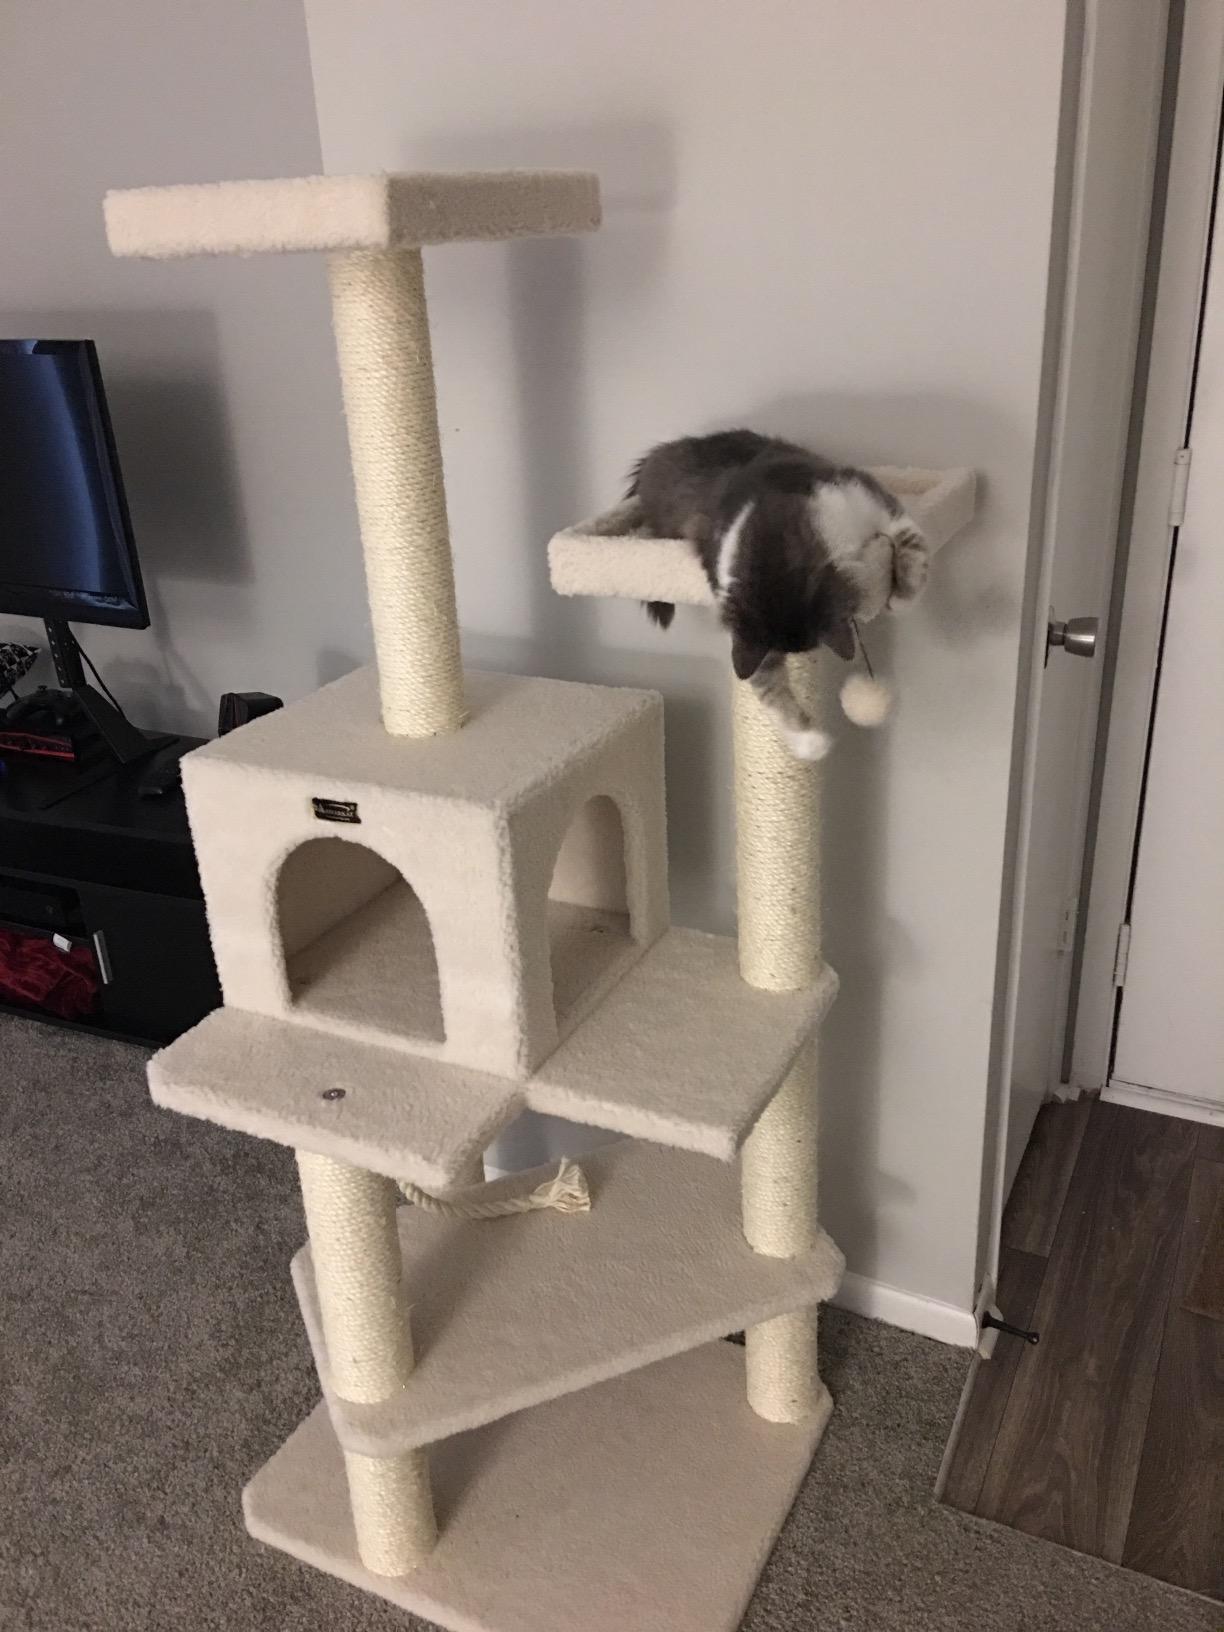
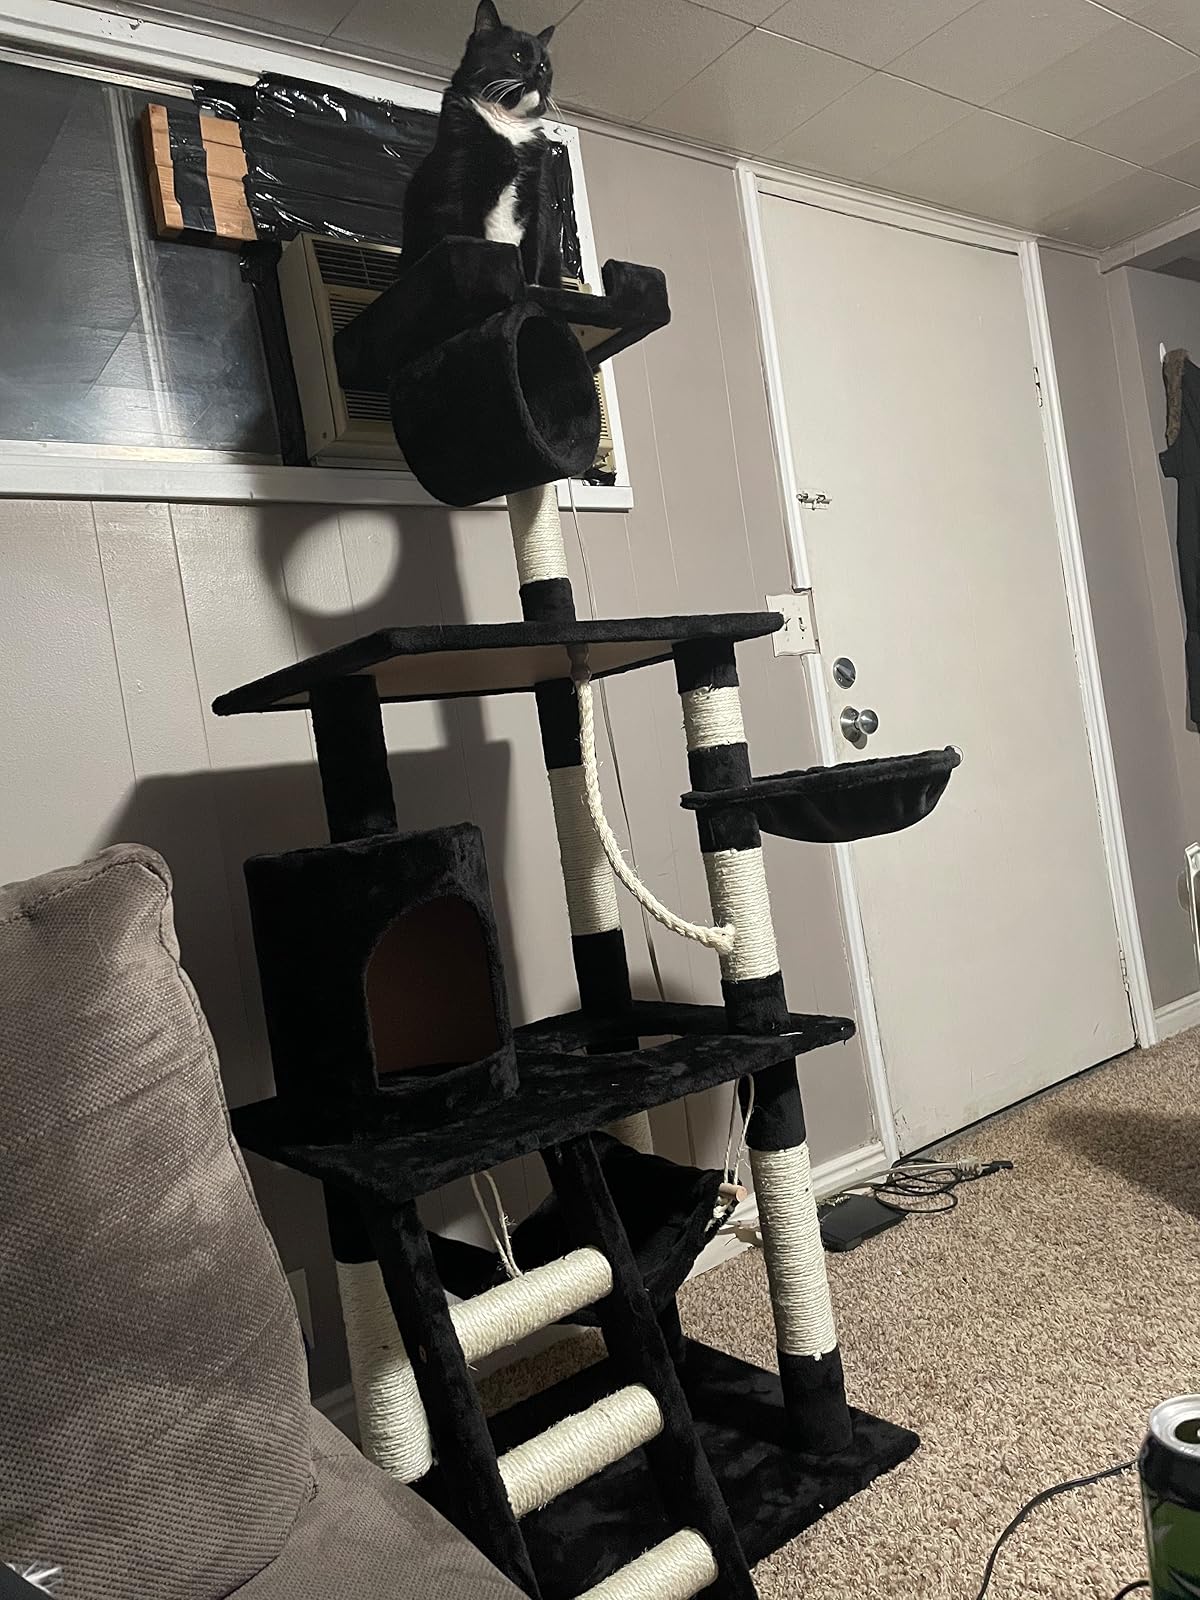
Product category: items_cat tree
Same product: no